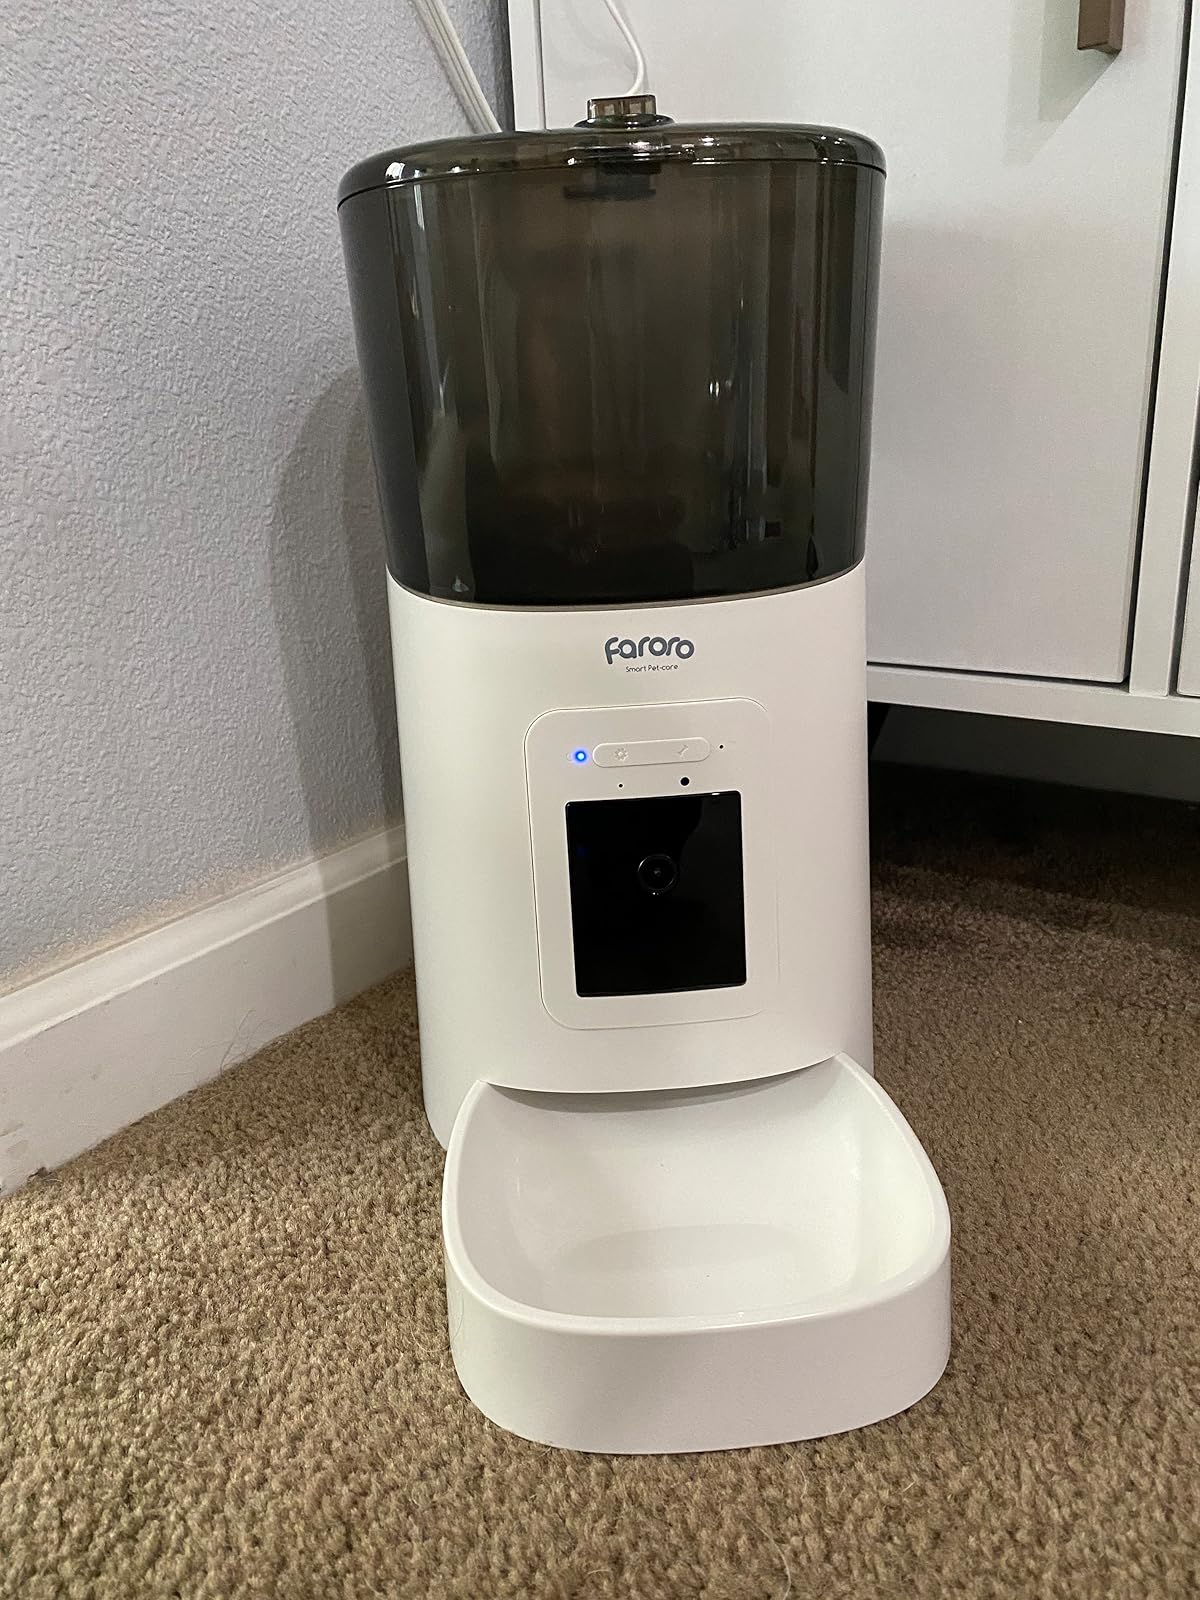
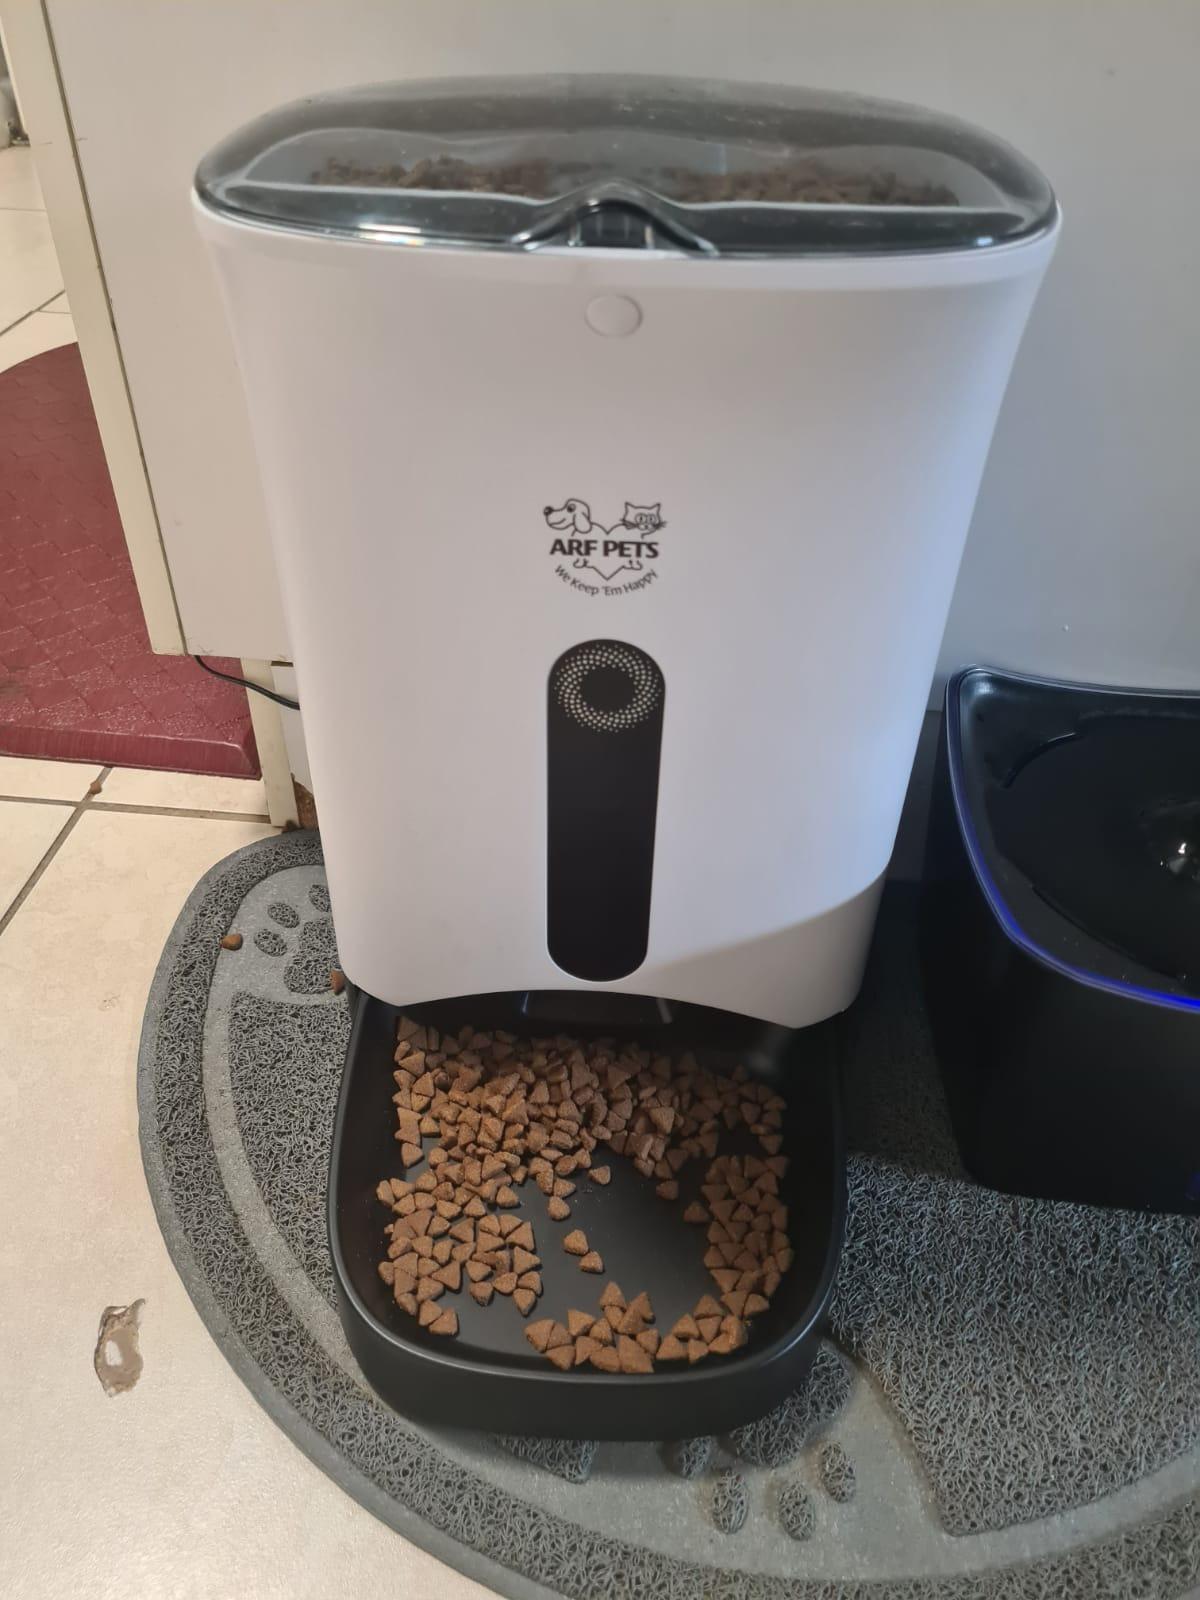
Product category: items_feeder
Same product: no